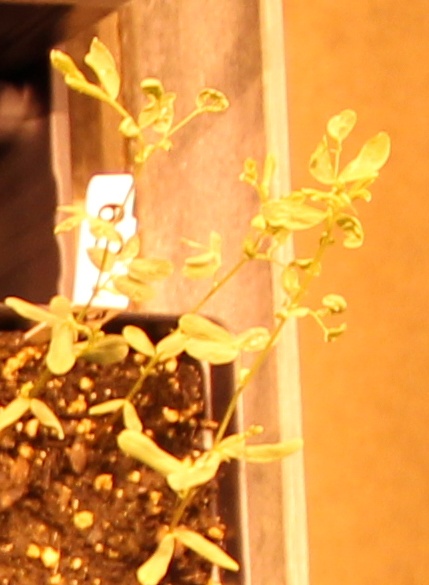
Label: Lentil